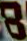
Number: 8